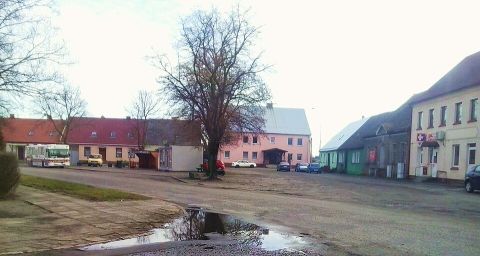
Road surface condition: dry